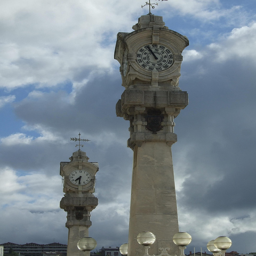
Two ornate clocks on spires in a wide public area.
Two very tall towers with some big clocks.
two clock towers outside while the clouds go by
Two tall clock towers above multiple circular light fixtures.
A clock tower outside towards the sky outside.